Pit water

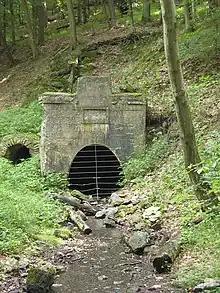
Mouth of the drainage adit, "Magnet", near Schupbach.

Pit water, mine water or mining water is water that collects in a mine and which has to be brought to the surface by water management methods in order to enable the mine to continue working.